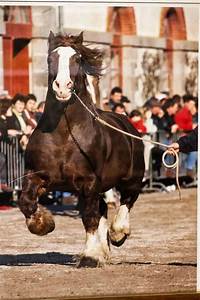
Label: horse